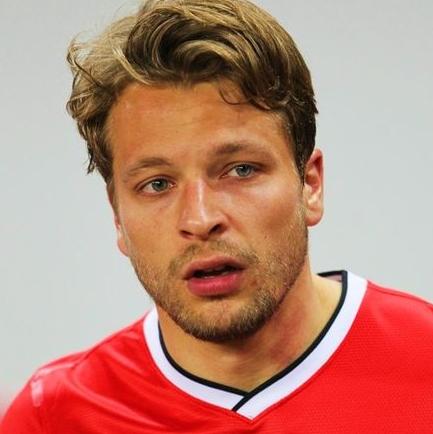
Age: 26